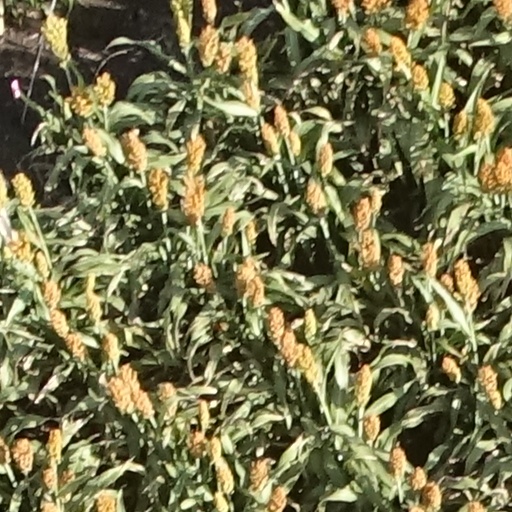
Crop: sorghum